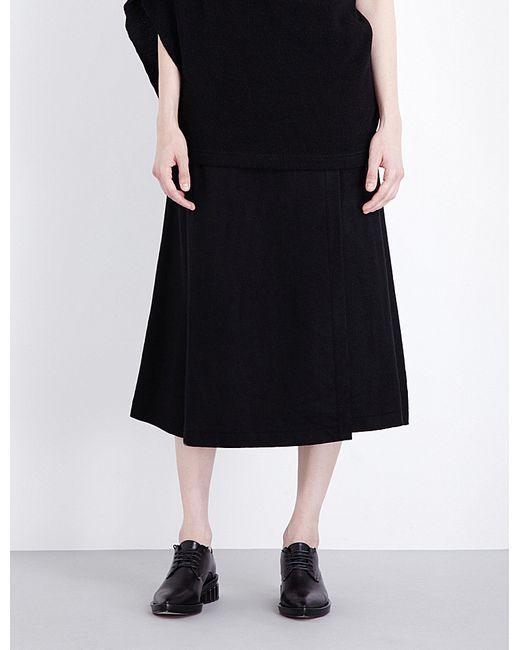
schwarzes Midikleid mit einem Ärmel